Aircraft structures technician

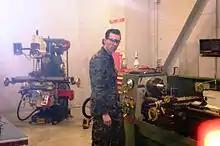
An ACS tech in an ACS machine shop

ACS technicians are a vital part of the Royal Canadian Air Force aircraft maintenance platform. They are always having to adapt their skills with advancements in the aerospace industries. ACS techs are currently in the process of taking over the aircraft life support equipment (ALSE) from the aviation technician trade in an attempt to be more deployable. By doing this, the trade is almost doubling its numbers, from 460 to 860 technicians.